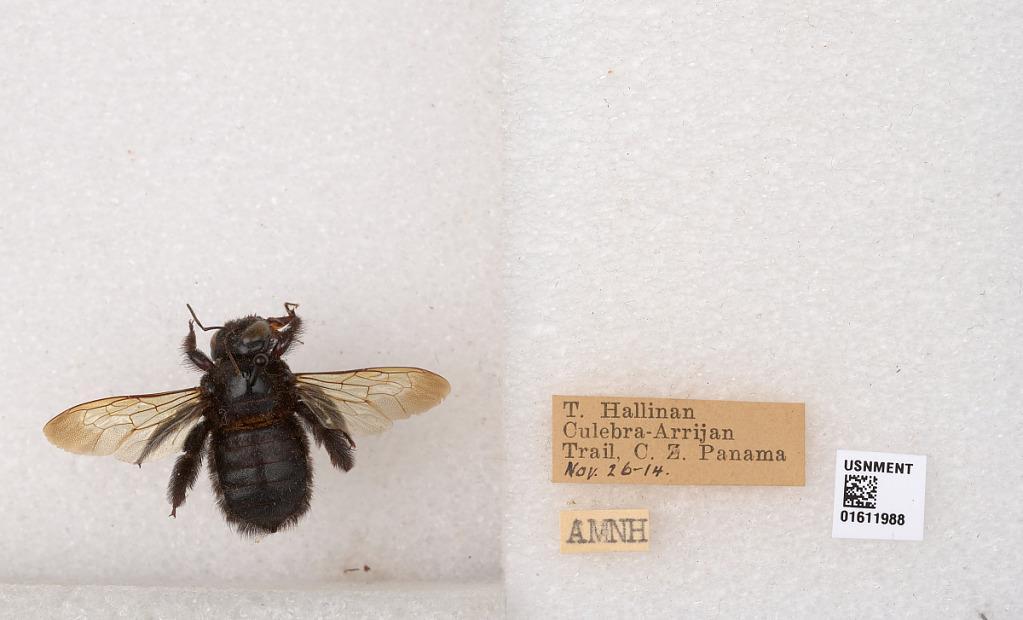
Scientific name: Xylocopa
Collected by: H. Wing
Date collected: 1914-11-26
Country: Panama
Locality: Culebra, Arrijan Trail, C. Z.